Arkoma Basin

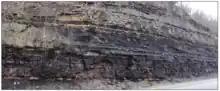
Fayettevill Shale Outctop

Coal was the first hydrocarbon discovered in 1879. It was the primary natural resource extracted from the basin until need for natural gas became more widespread. The coal seams sit on top of the Hartshorne sandstone of the Desmoinesian aged deposits. The surface exploration of coal seams in the Arkoma Basin provided maps which showed closed anticlines and encouraged prospectors to drill for oil and gas. Gas was first discovered in March 1902 in Sebastian County, Arkansas. The first gas commercial well drilled in Oklahoma was completed in 1910. In both Arkansas and Oklahoma, natural resources are produced from the Devonian to Carboniferous aged rocks. The Atoka sandstones can be seen continuously in both the Oklahoma and Arkansas portions of the basin. It is believed that gas formation occurred prior to thrust faulting.